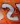
Number: 2